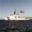
Label: ship